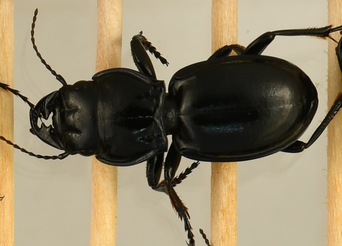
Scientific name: Pasimachus elongatus
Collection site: Central Plains Experimental Range Site (CPER), plot CPER_002